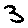
Label: 3